Zlatan Muslimović

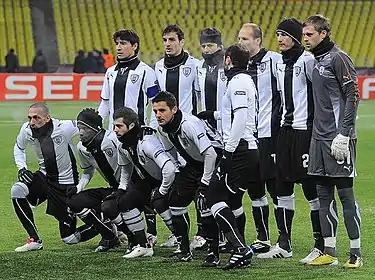
Muslimović playing for PAOK F.C. in UEFA Europa League against CSKA Moscow in 2011

On 22 July 2008, Muslimović signed with Greek club PAOK on a three-year deal. He instantly became a fan favourite and largely contributed to PAOK's successful run in the 2008–09 season. He scored his first goal for PAOK in a friendly against Udinese and his first league goal in a home game against AEK Athens. He received the nickname "Alani" by the Gate 4 fans.